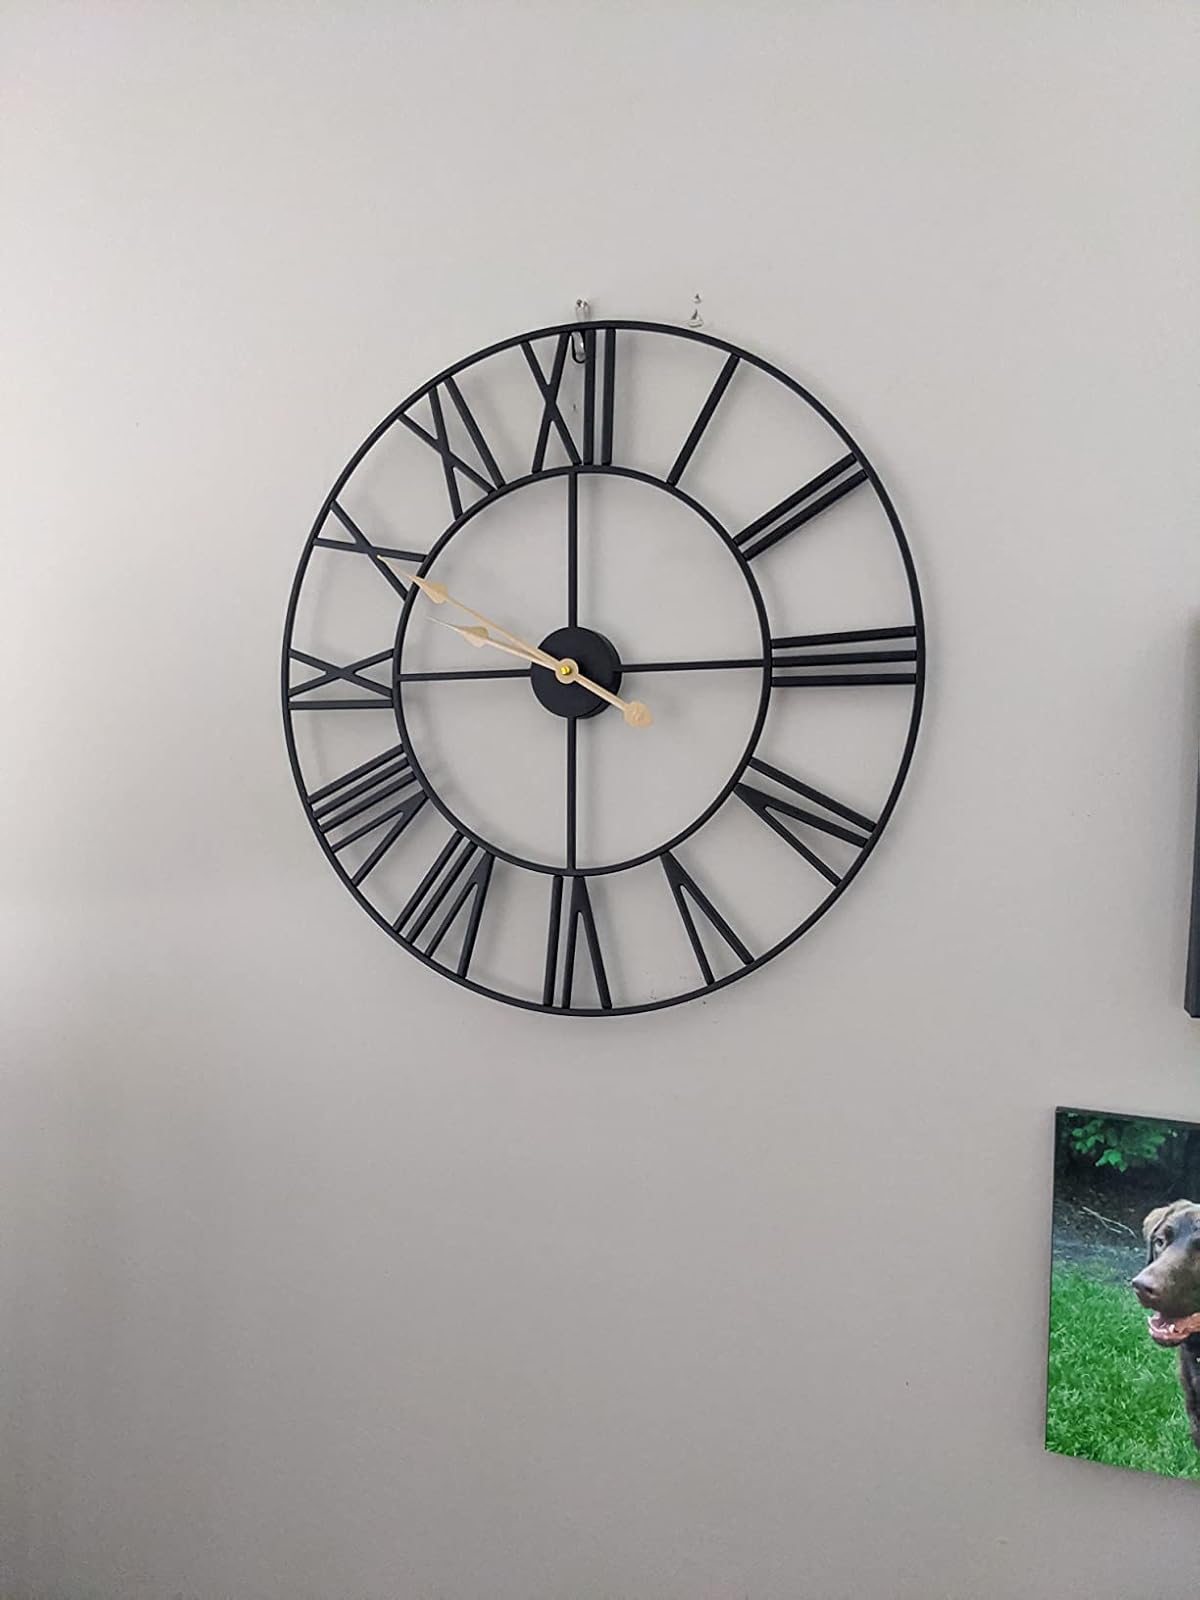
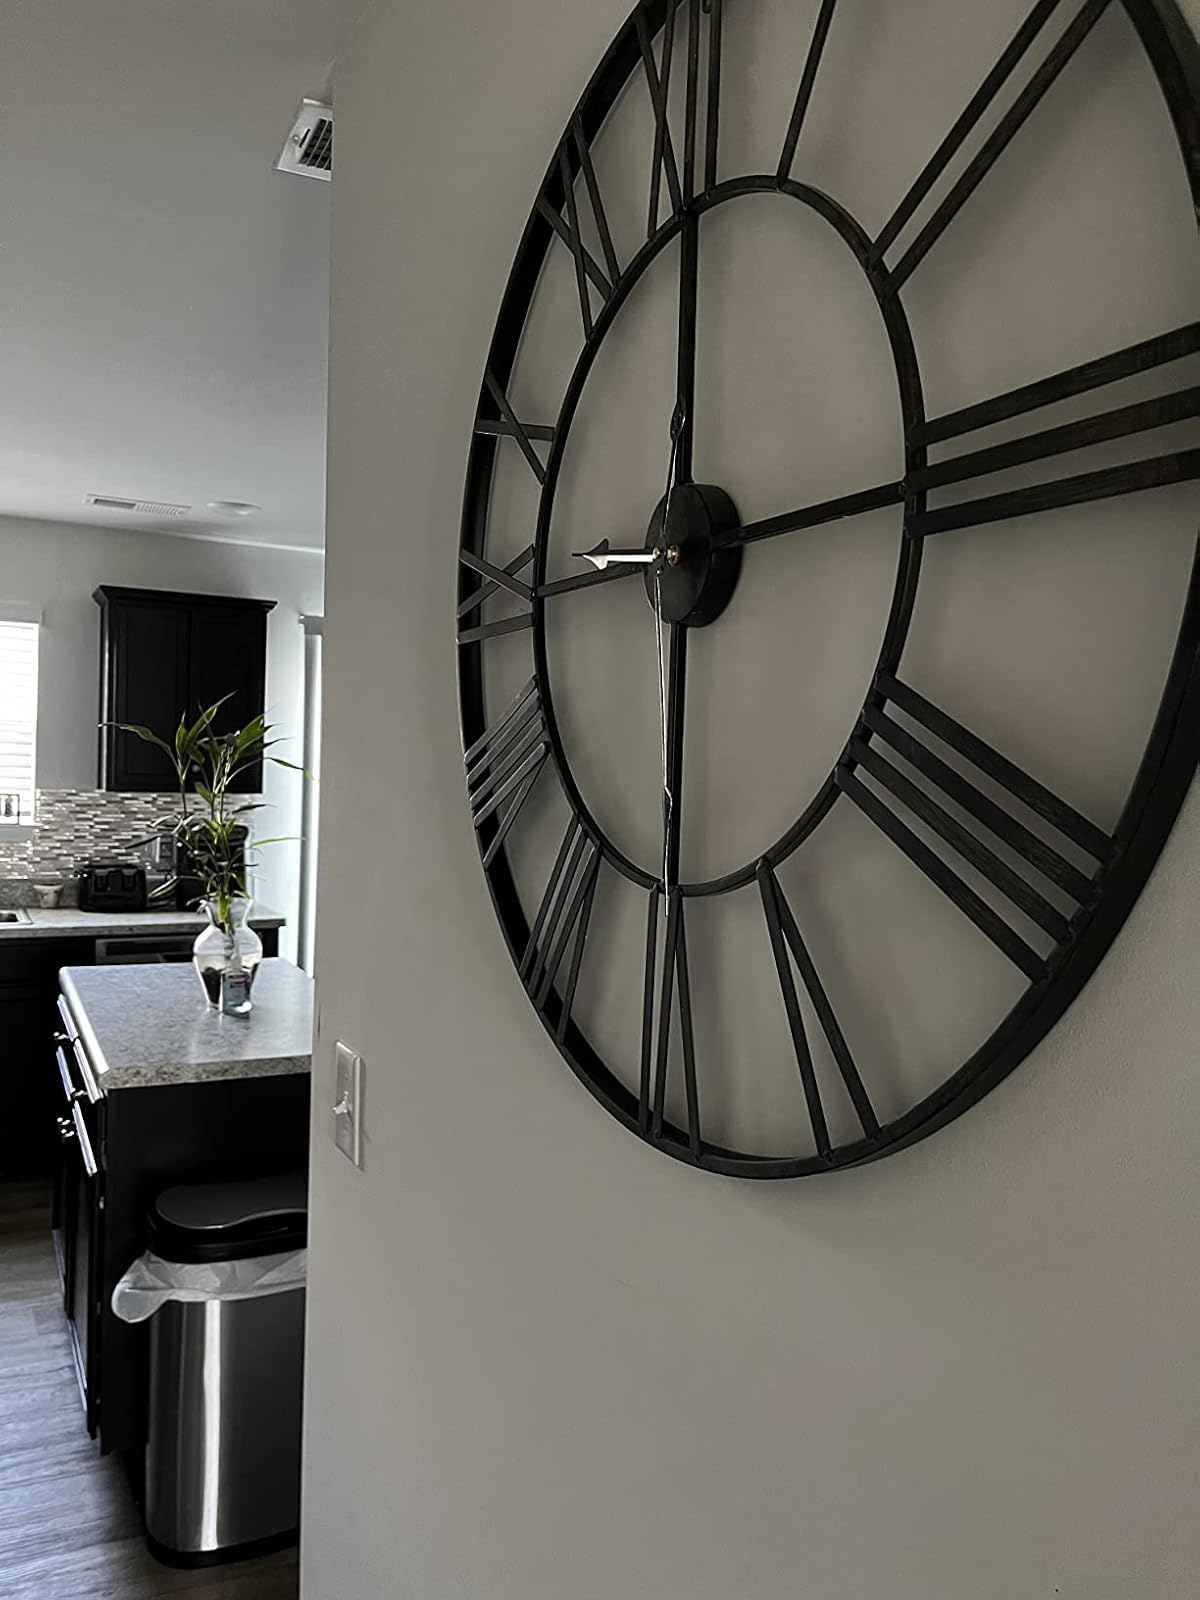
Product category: clock
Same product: no